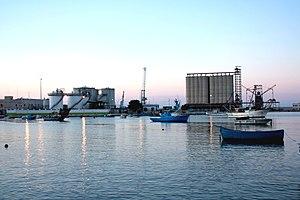
Barletta [bar’letta] est une ville italienne d'environ 94.340 habitants, un des trois chefs-lieux de la province de Barletta-Andria-Trani, dans la région des Pouilles.
Le port de Barletta est un port italien, entièrement artificiel, basé dans la ville de Barletta. Il représente aujourd'hui l'un des ports les plus appréciés de l'Adriatique de par sa taille.